Theodora Goss

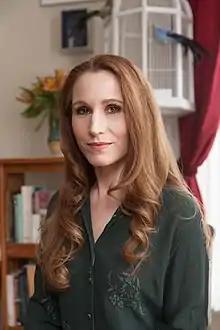
Goss (photo by Matthew Stein Photography)

Theodora Goss (born September 30, 1968) is a Hungarian-American fiction writer and poet. Her writing has been nominated for major awards, including the Nebula, Locus, Mythopoeic, World Fantasy, and Seiun Awards. Her short fiction and poetry have appeared in numerous magazines and anthologies, including Year's Best volumes.